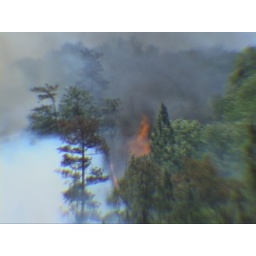
Flames reach for the sky at a forest fire in Cool, near Auburn, CA 5/22/2008